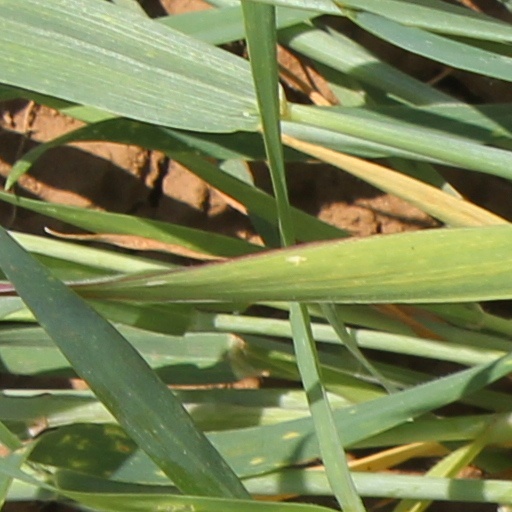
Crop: wheat